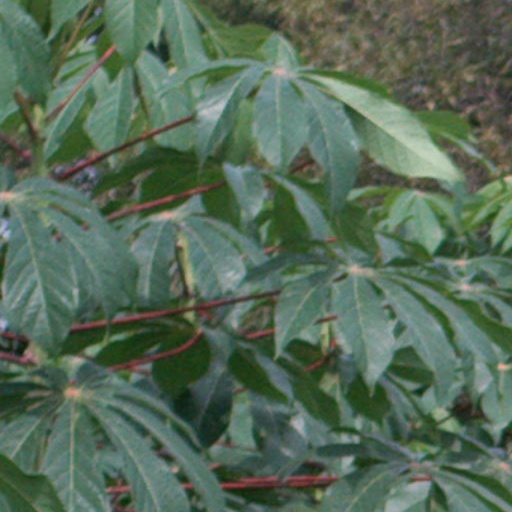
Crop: cassava